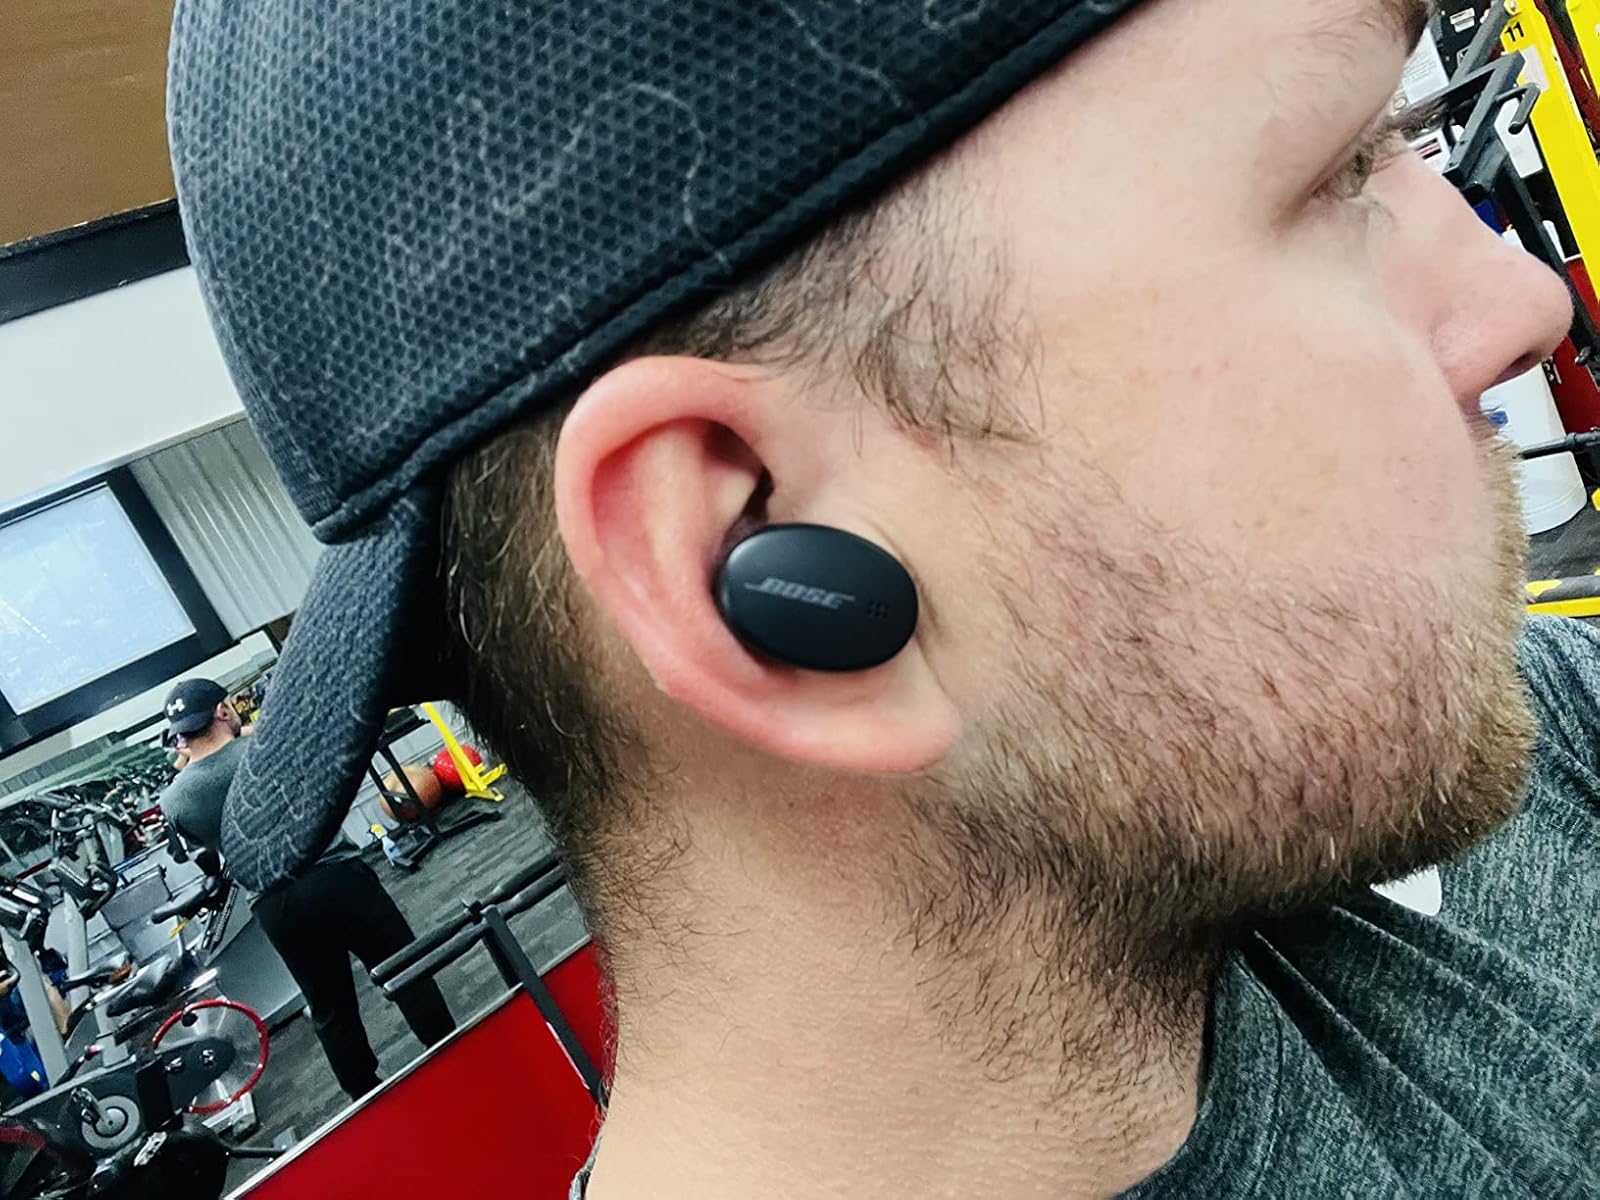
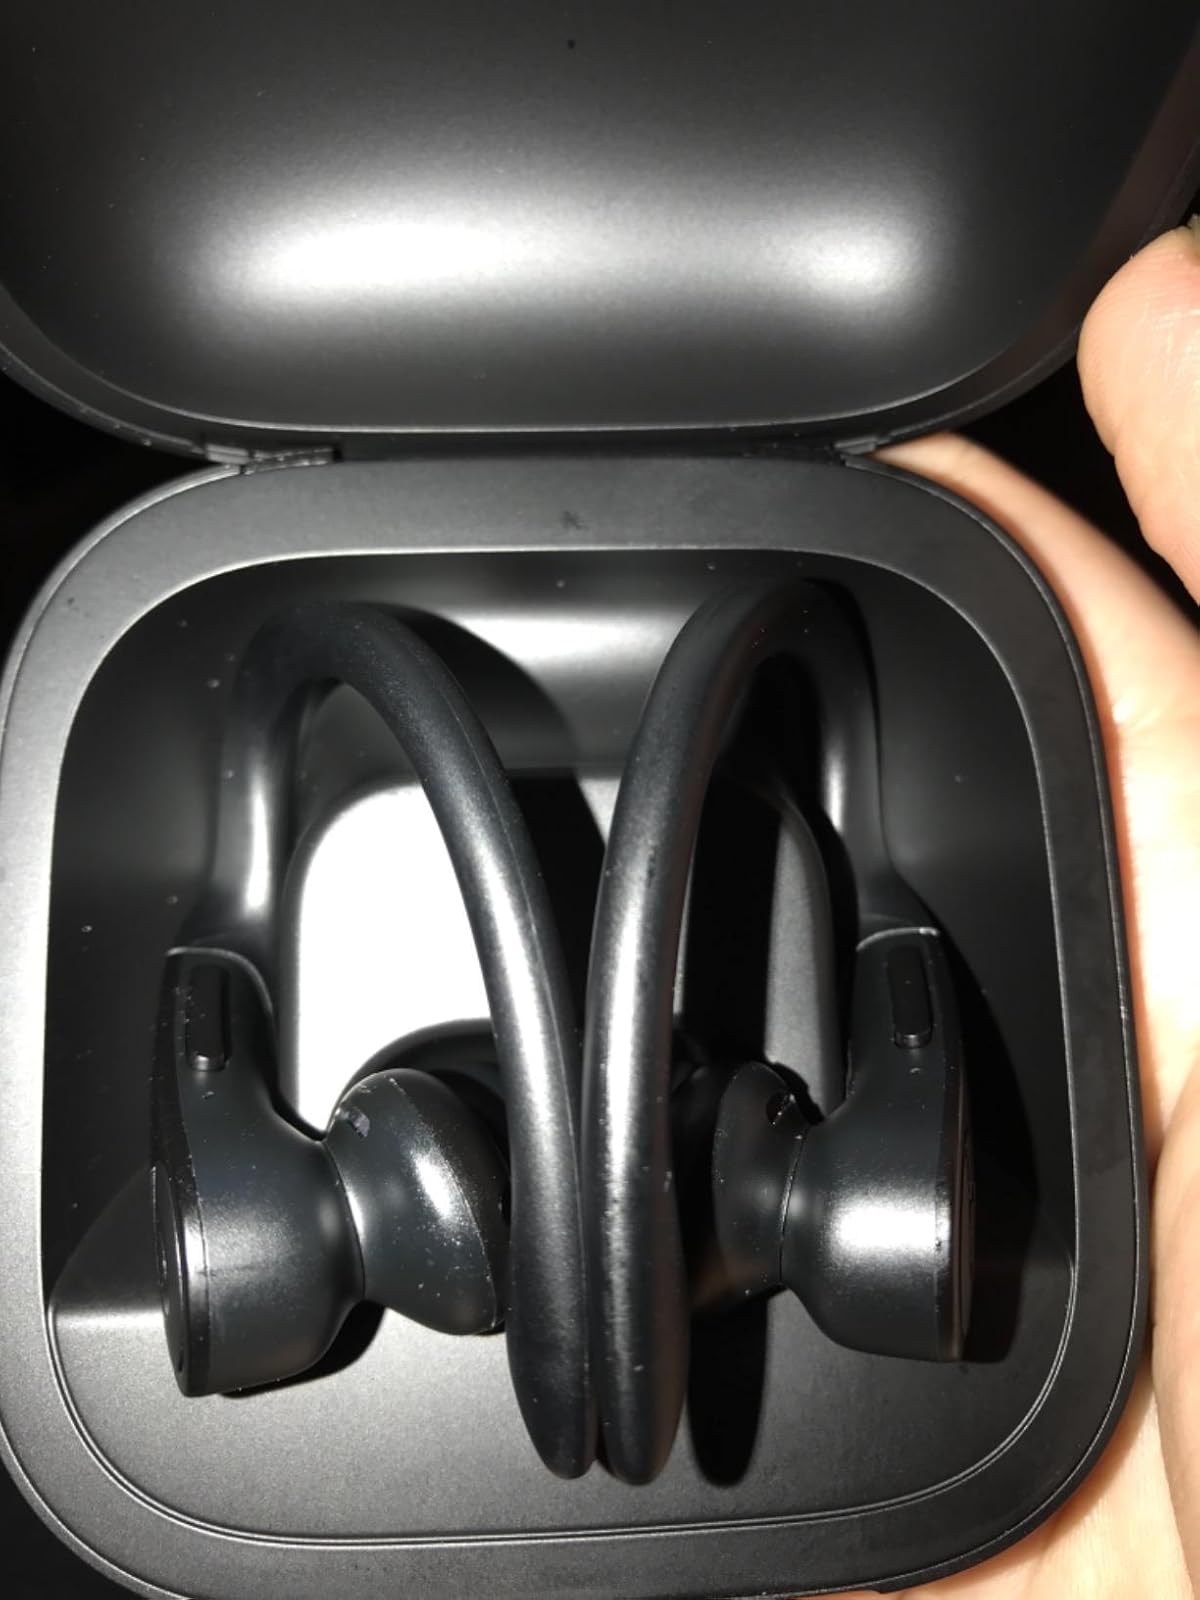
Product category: earbuds
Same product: no